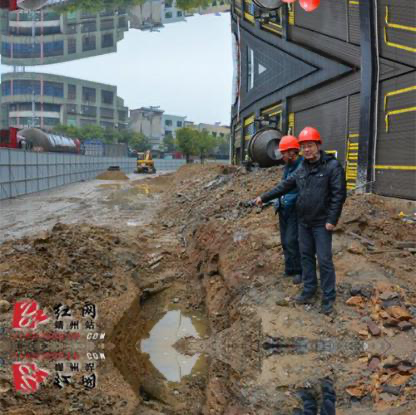
Objects in the image:
label: helmet
label: helmet
label: helmet